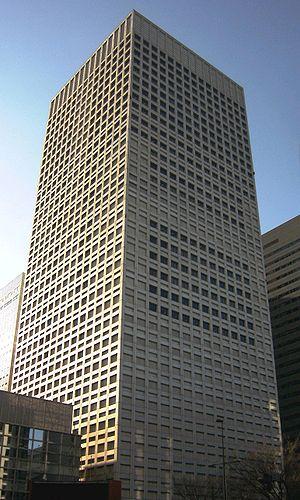
Nishi-Shinjuku est un quartier d'affaires de l'arrondissement de Shinjuku à Tōkyō. Avant de s'appeler Nishi-Shinjuku, ce quartier s'appelait Tsunohazu.